The Final Problem

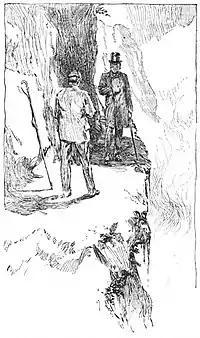
Holmes and Moriarty, 1893 illustration by Harry C. Edwards in "McClure's"

Having made their way to Strasbourg via Brussels, Holmes receives a message from the London Police that most of Moriarty's gang have been arrested in England, but Moriarty has escaped and is in pursuit of Holmes in Europe. He urges Watson to return to England as he considers himself a very dangerous companion for Watson. Watson, however, decides to stay with his friend. Holmes and Watson continue to Meiringen, Switzerland and visit the Reichenbach Falls. At the Falls, a boy hands Watson a letter, saying that there is a dying Englishwoman at the hotel who seeks an English doctor. While Holmes realises it is a hoax, he allows Watson to go.